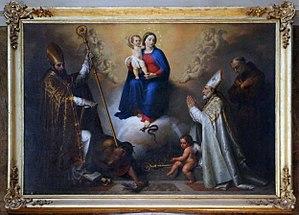
Filippo Bigioli, né le 4 juin 1798 à San Severino Marche et mort le 17 janvier 1878 à Rome, est un peintre néoclassique italien et sculpteur du XIXᵉ siècle.